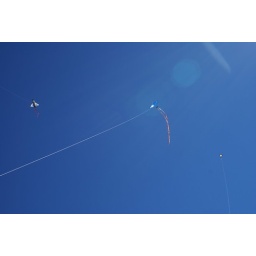
Three kites in a clear blue sky. Lots of space.